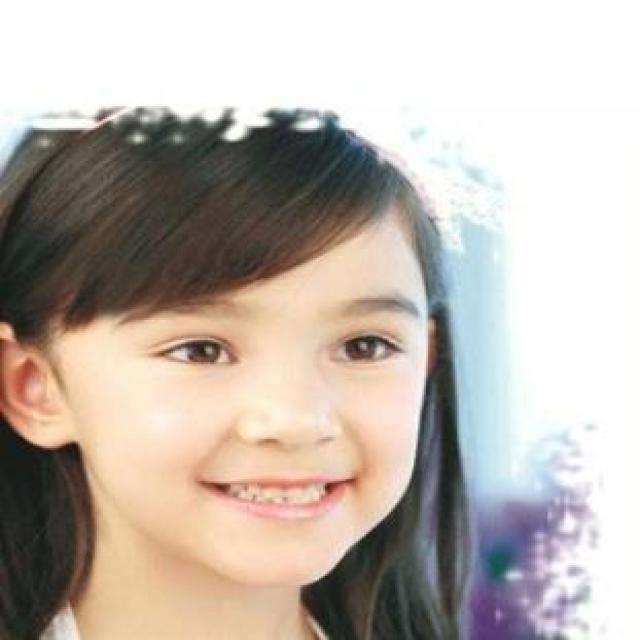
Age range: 0-12